Tetragonias

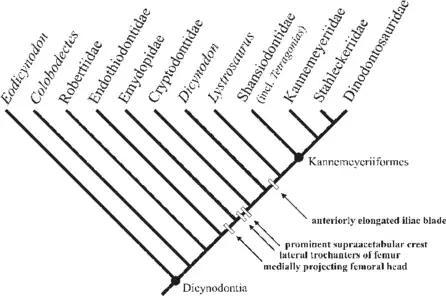
Tetragonias Cladogram

To further expound on the posture of the "Tetragonias" pelvic girdle, the iliac blade forms a ventromedial angle with the ischium and the pubis. All the pelvic bones in the acetabulum are fused. There is a curvature in the pelvis of "Tetragonias" that causes the pubis and ischium to extend far medially and ventrally (see Fig. 4 of Fröbisch). This causes the iliac blade to form the major vertical component of the pelvic bone, which contrasts with what Cruickshank's 1967 paper suggests. It appears there was a misinterpretation about the entire pelvis being vertical.